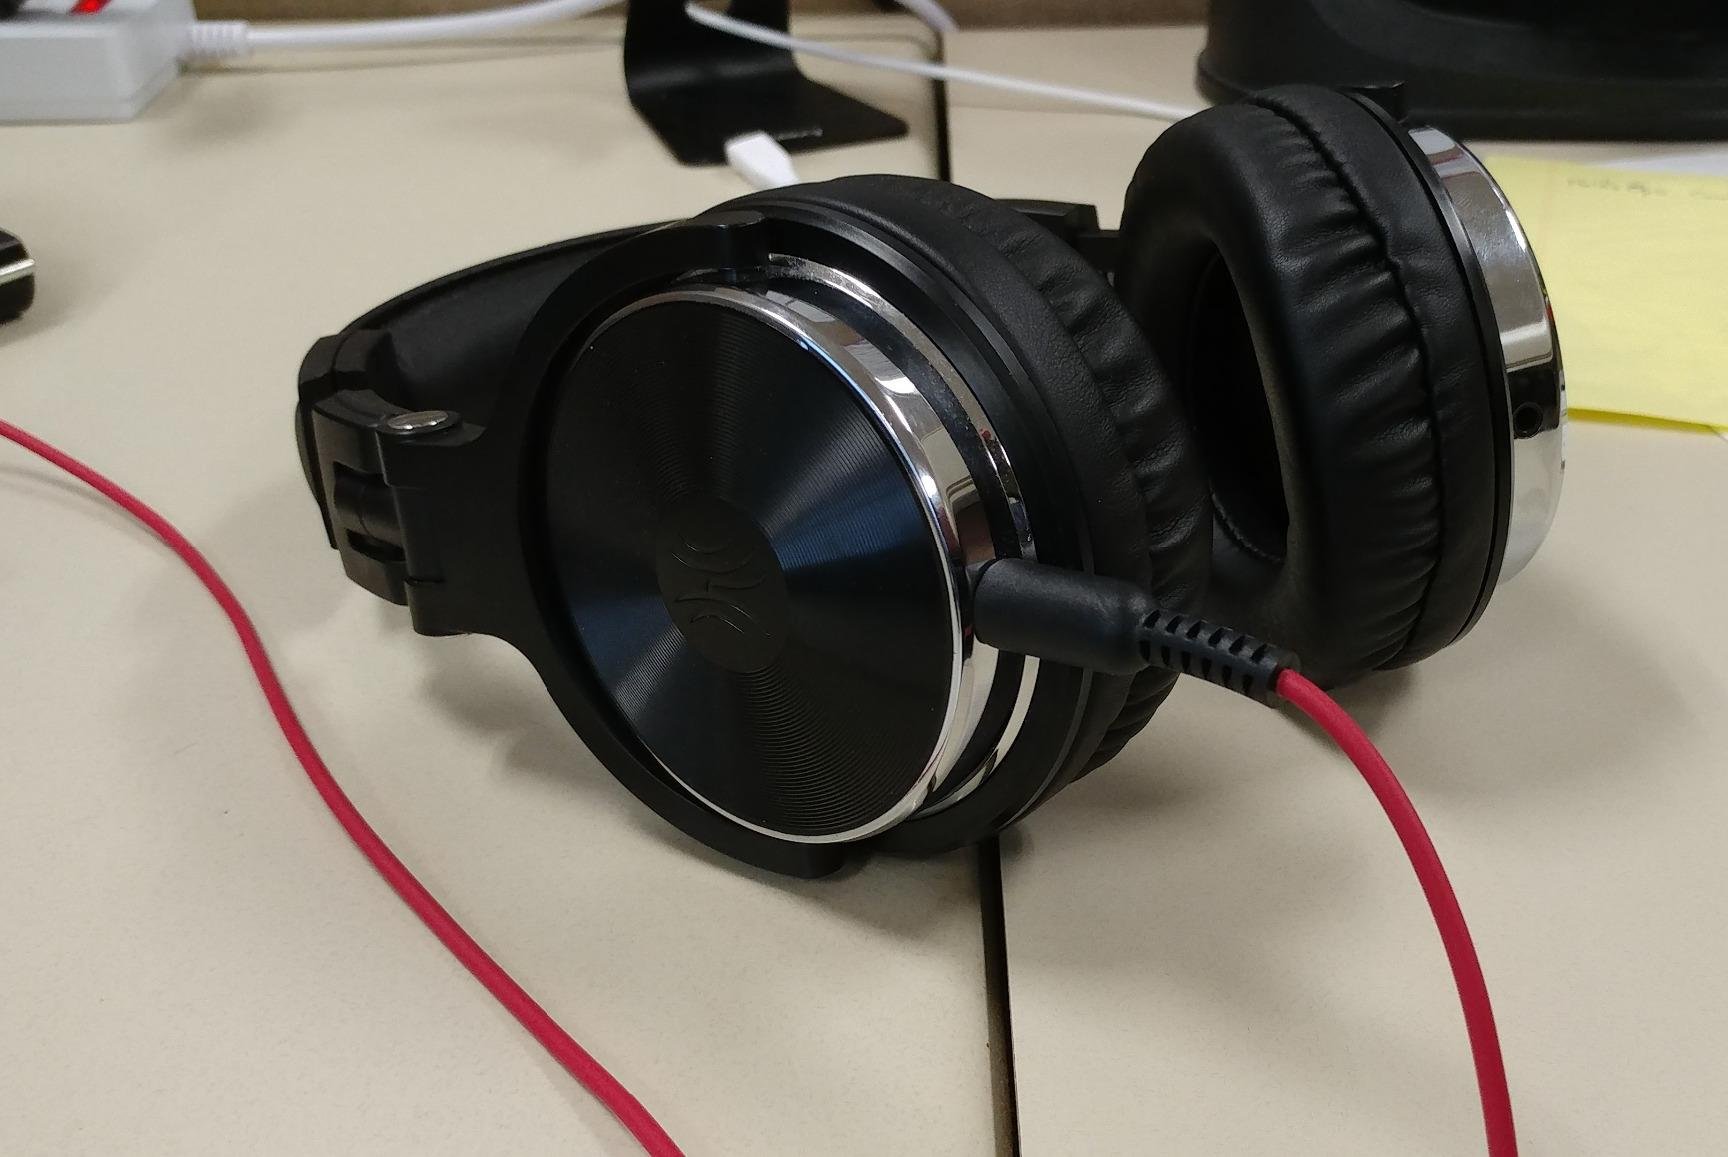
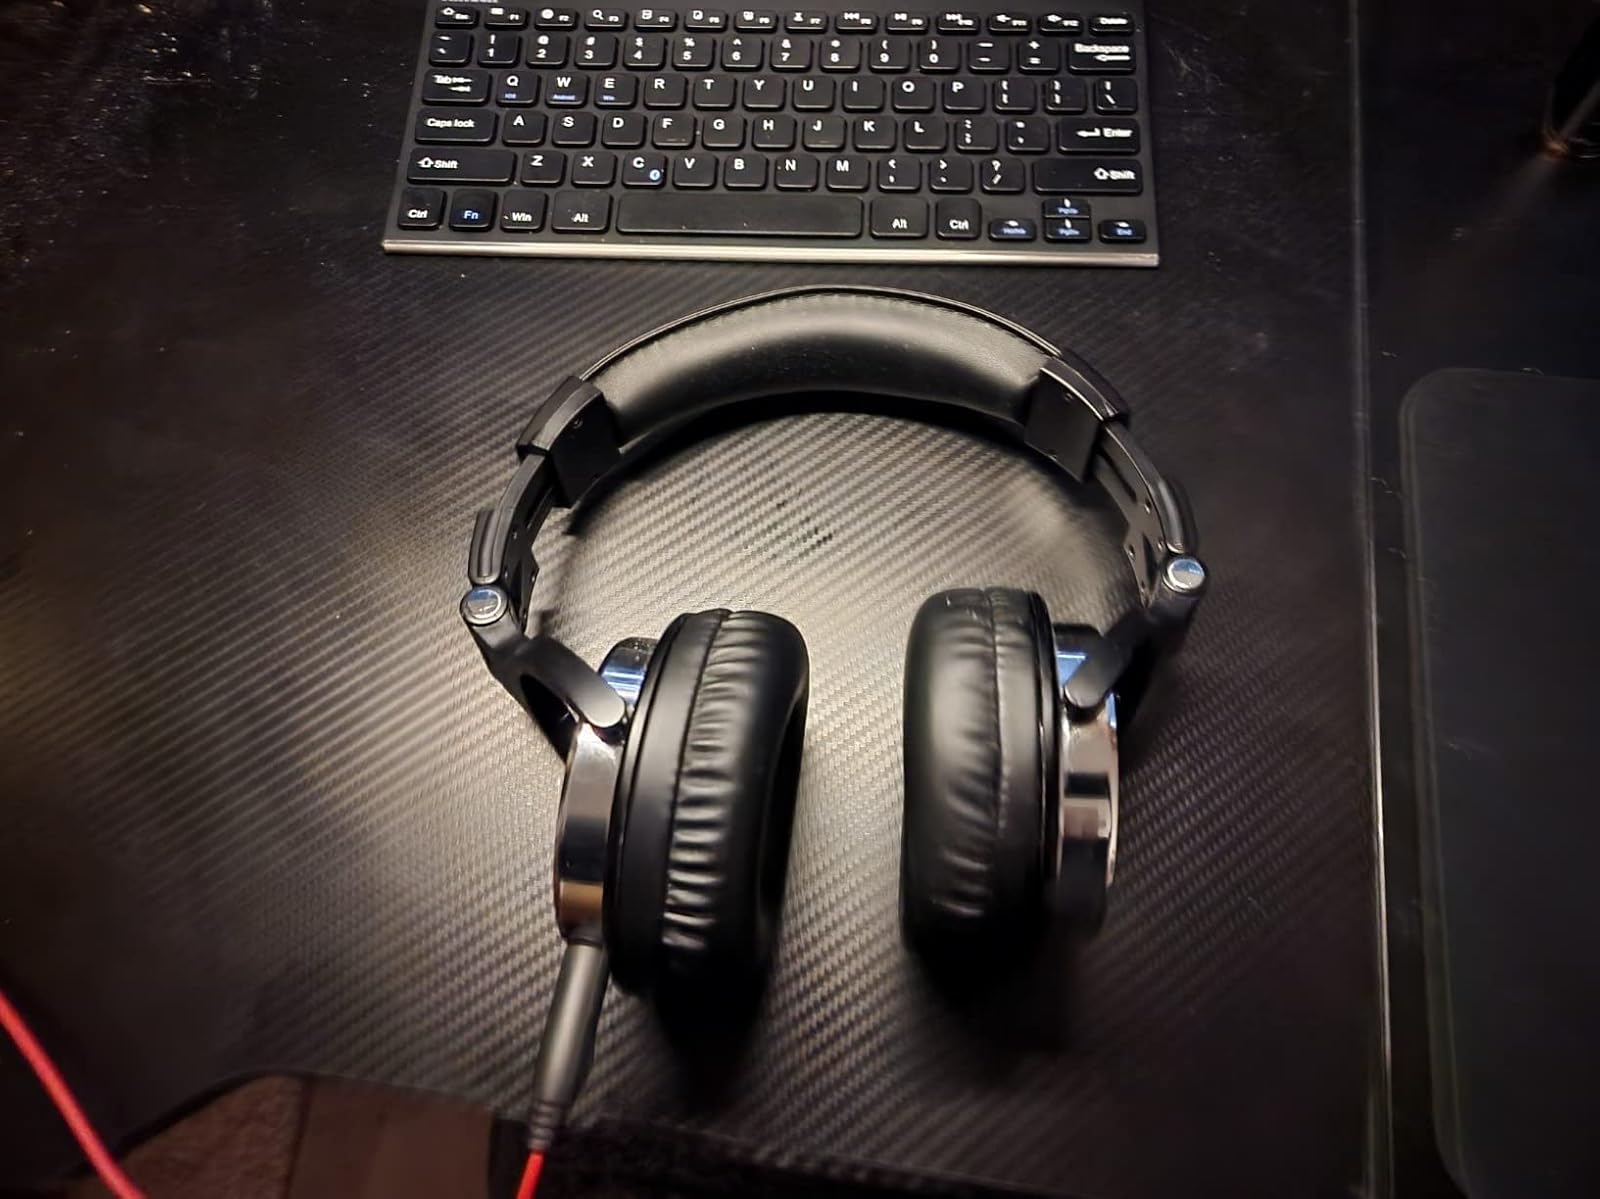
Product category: headphones
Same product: yes